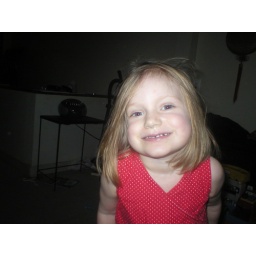
Greta mugs in red dress